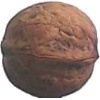
Label: walnut